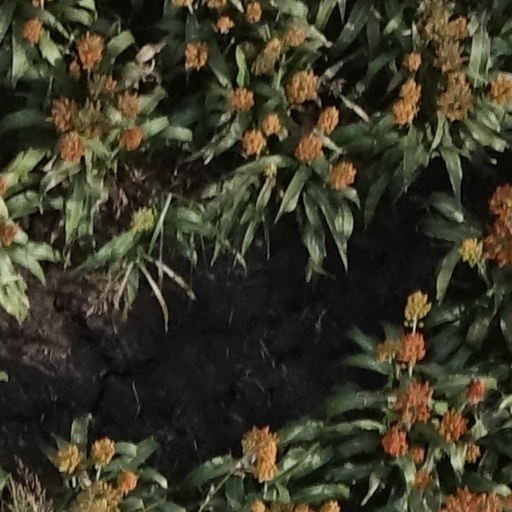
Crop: sorghum